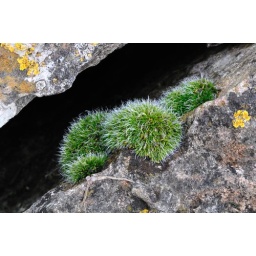
green musk growing on a limestone rock with yellow lichens in background